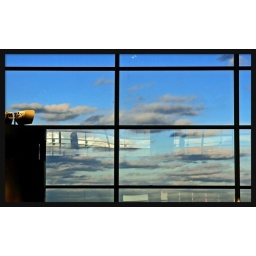
walking in the sky